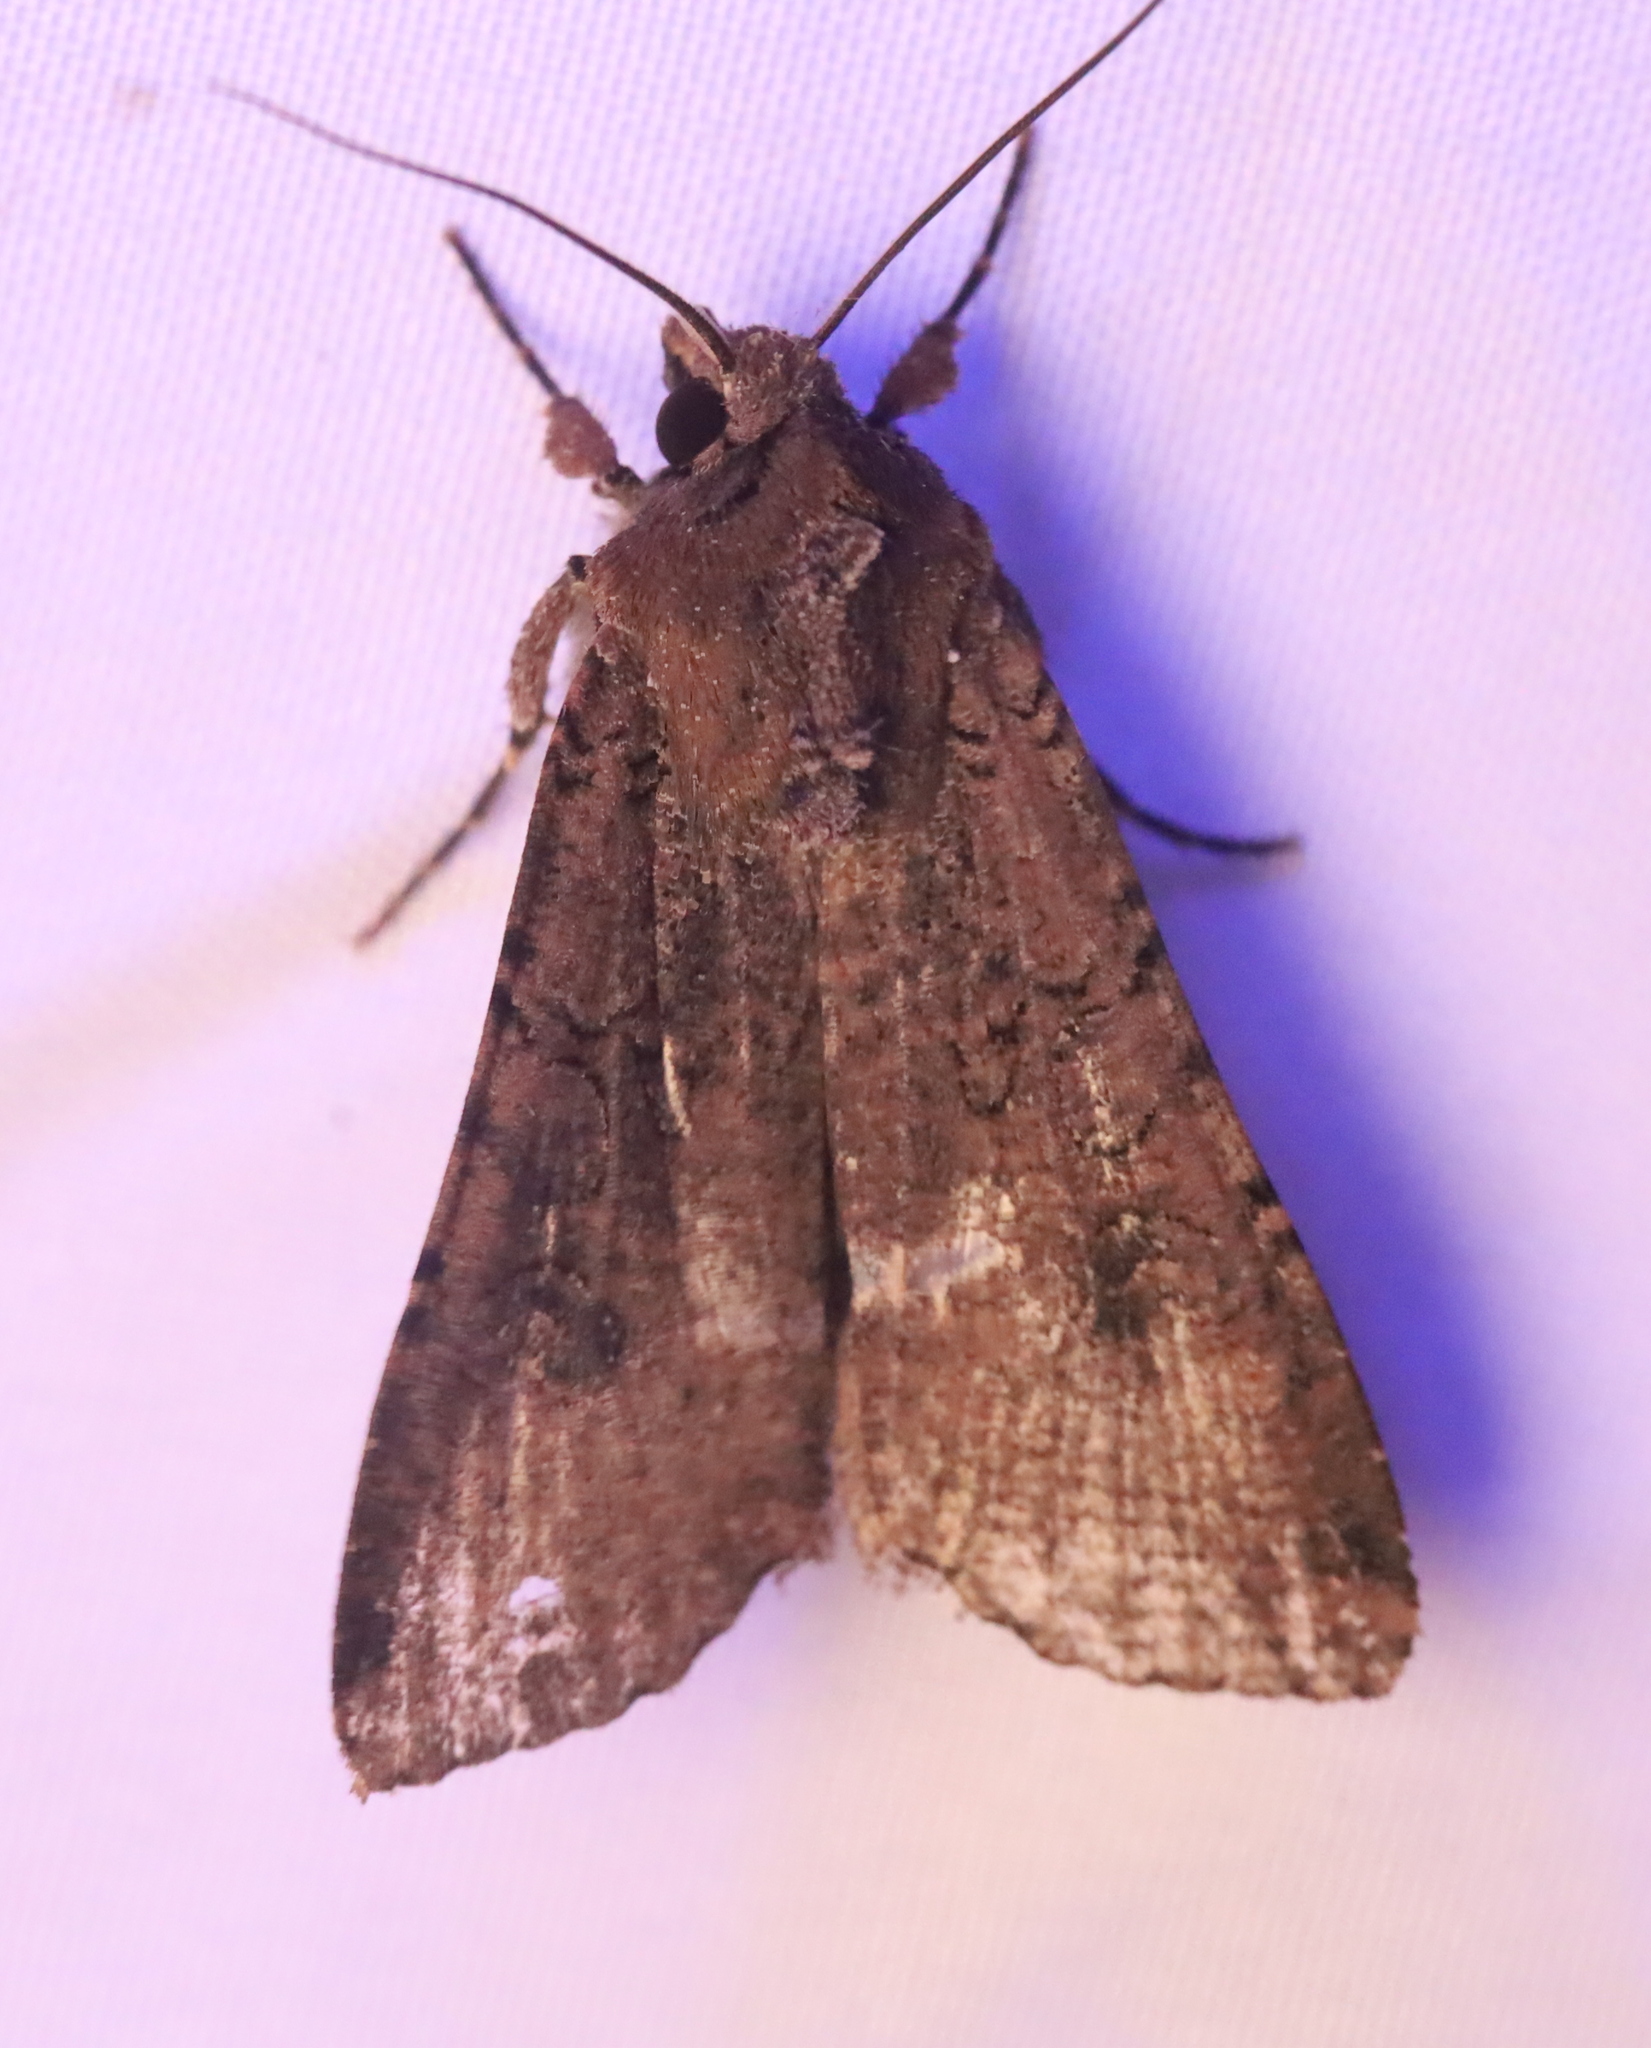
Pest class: cutworms